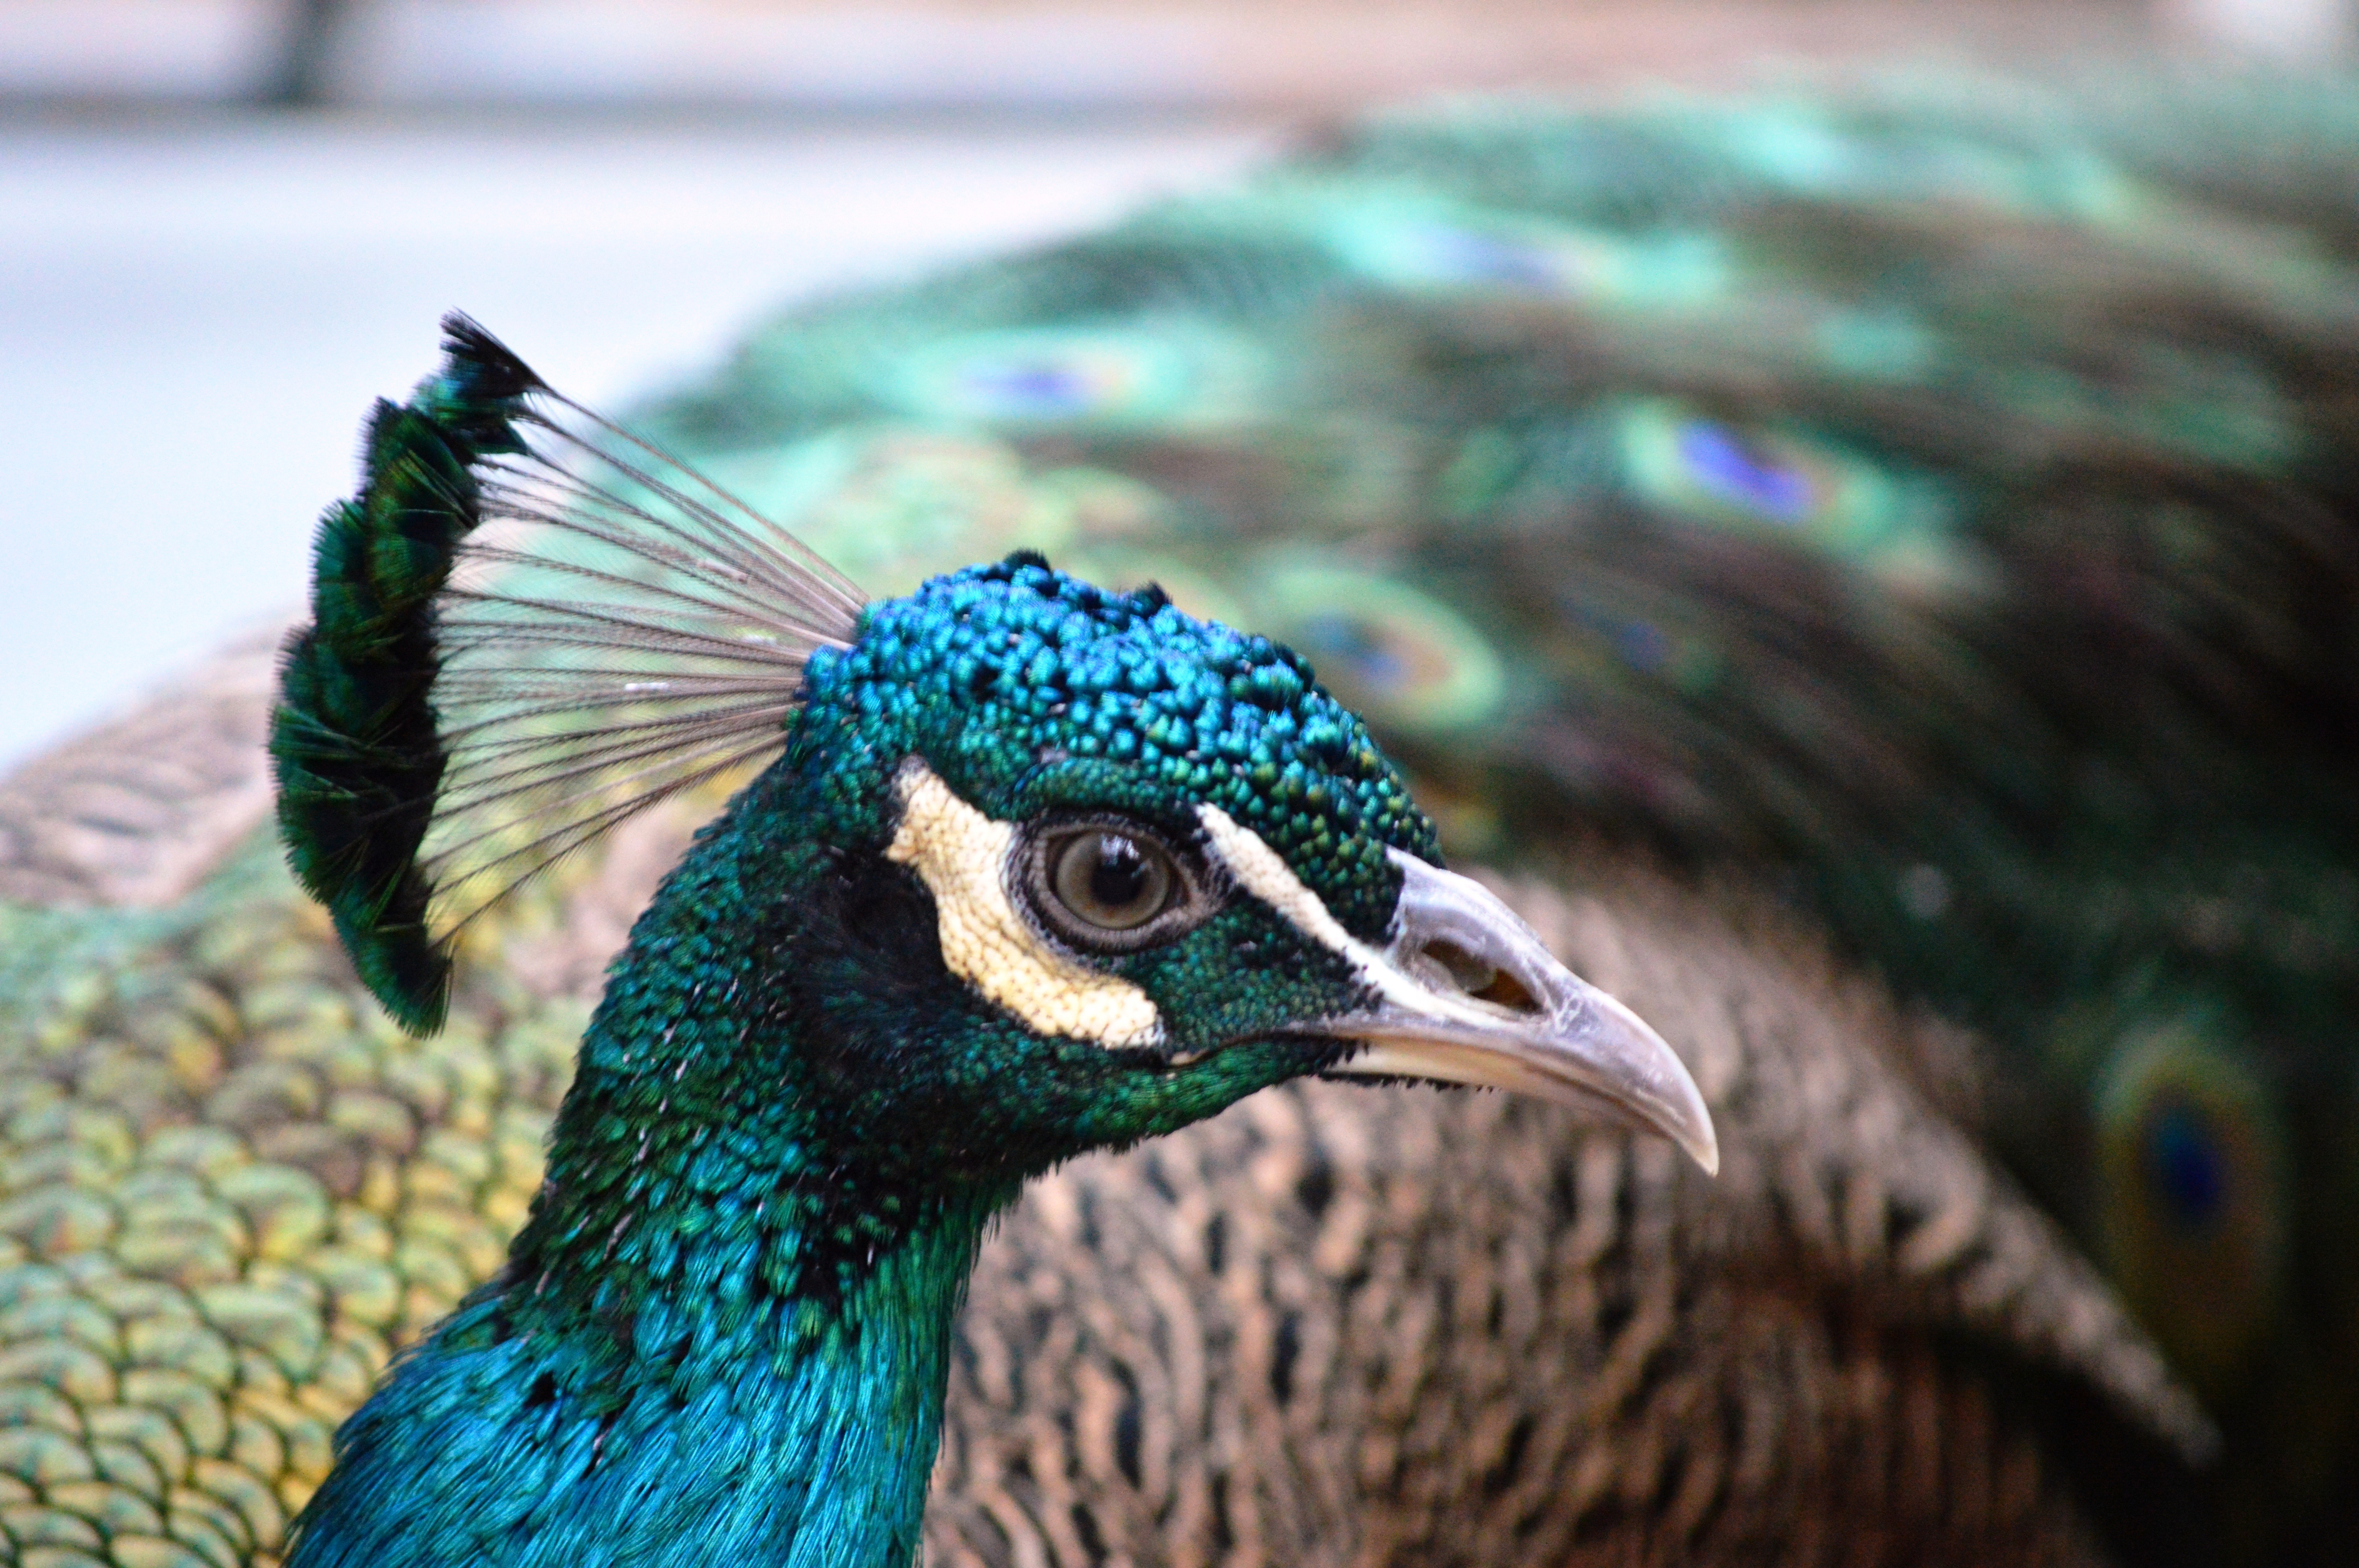
bird, wildlife, beak, blue, fauna, close up, galliformes, vertebrate, peafowl, phasianidae